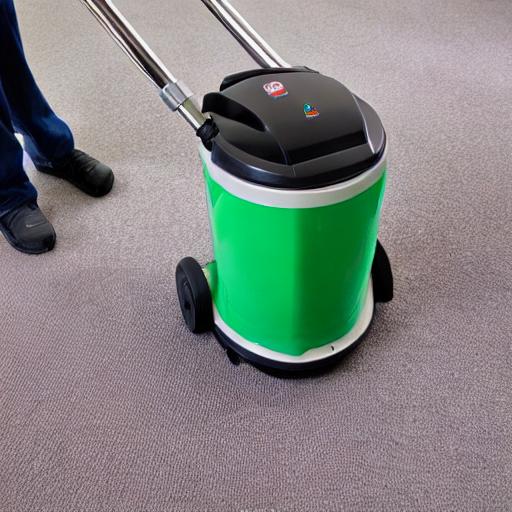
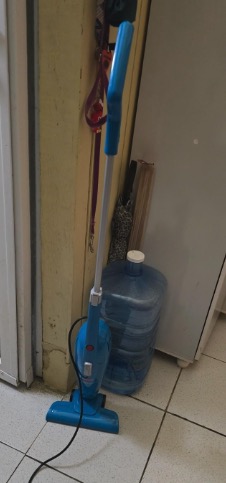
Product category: items_vacuum
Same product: no